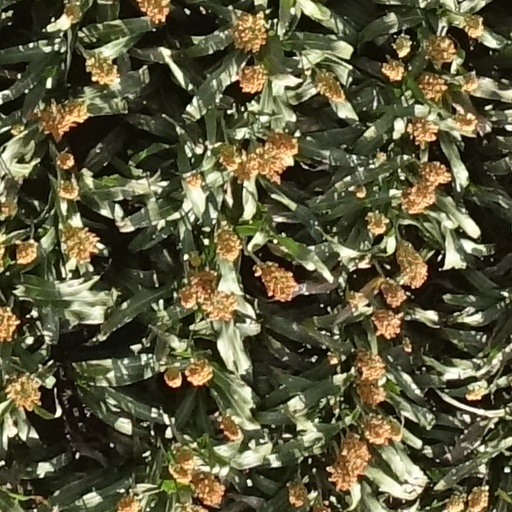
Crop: sorghum